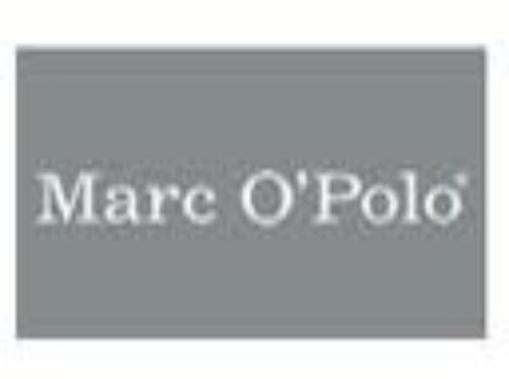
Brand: marc o'polo
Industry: Clothes